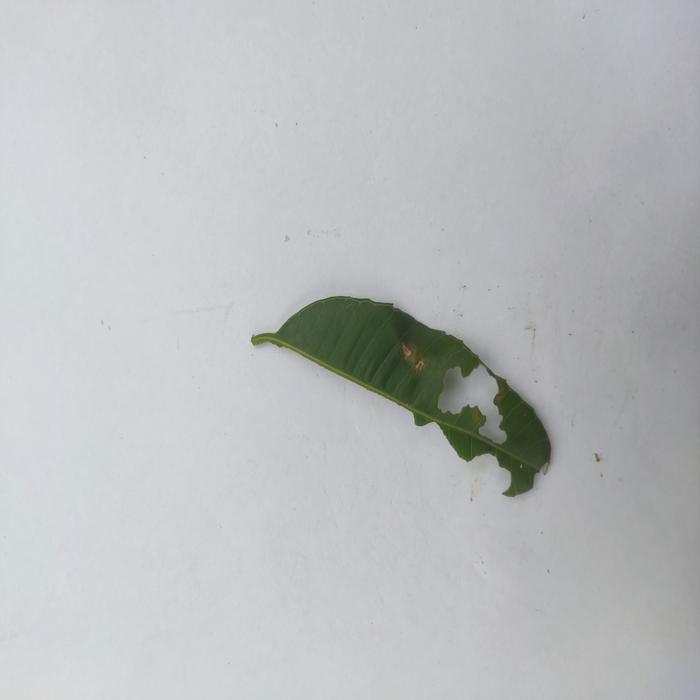
Crop: Hog Plum
Leaf condition: Caterpillars_Infestation